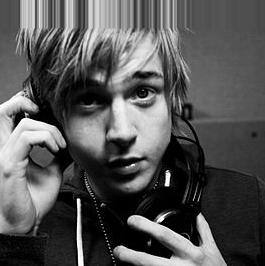
Age: 21